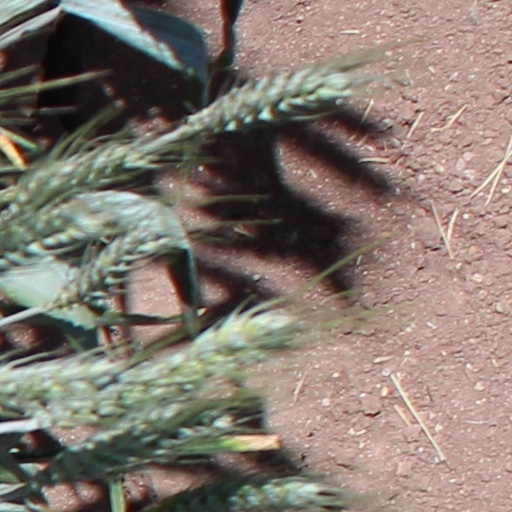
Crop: wheat